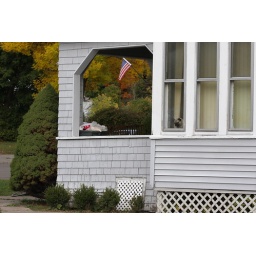
A dog in the window